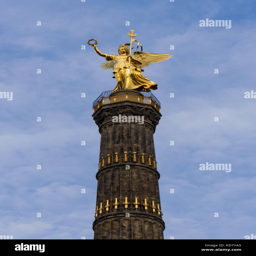
the statue of person on the top of tourist attraction